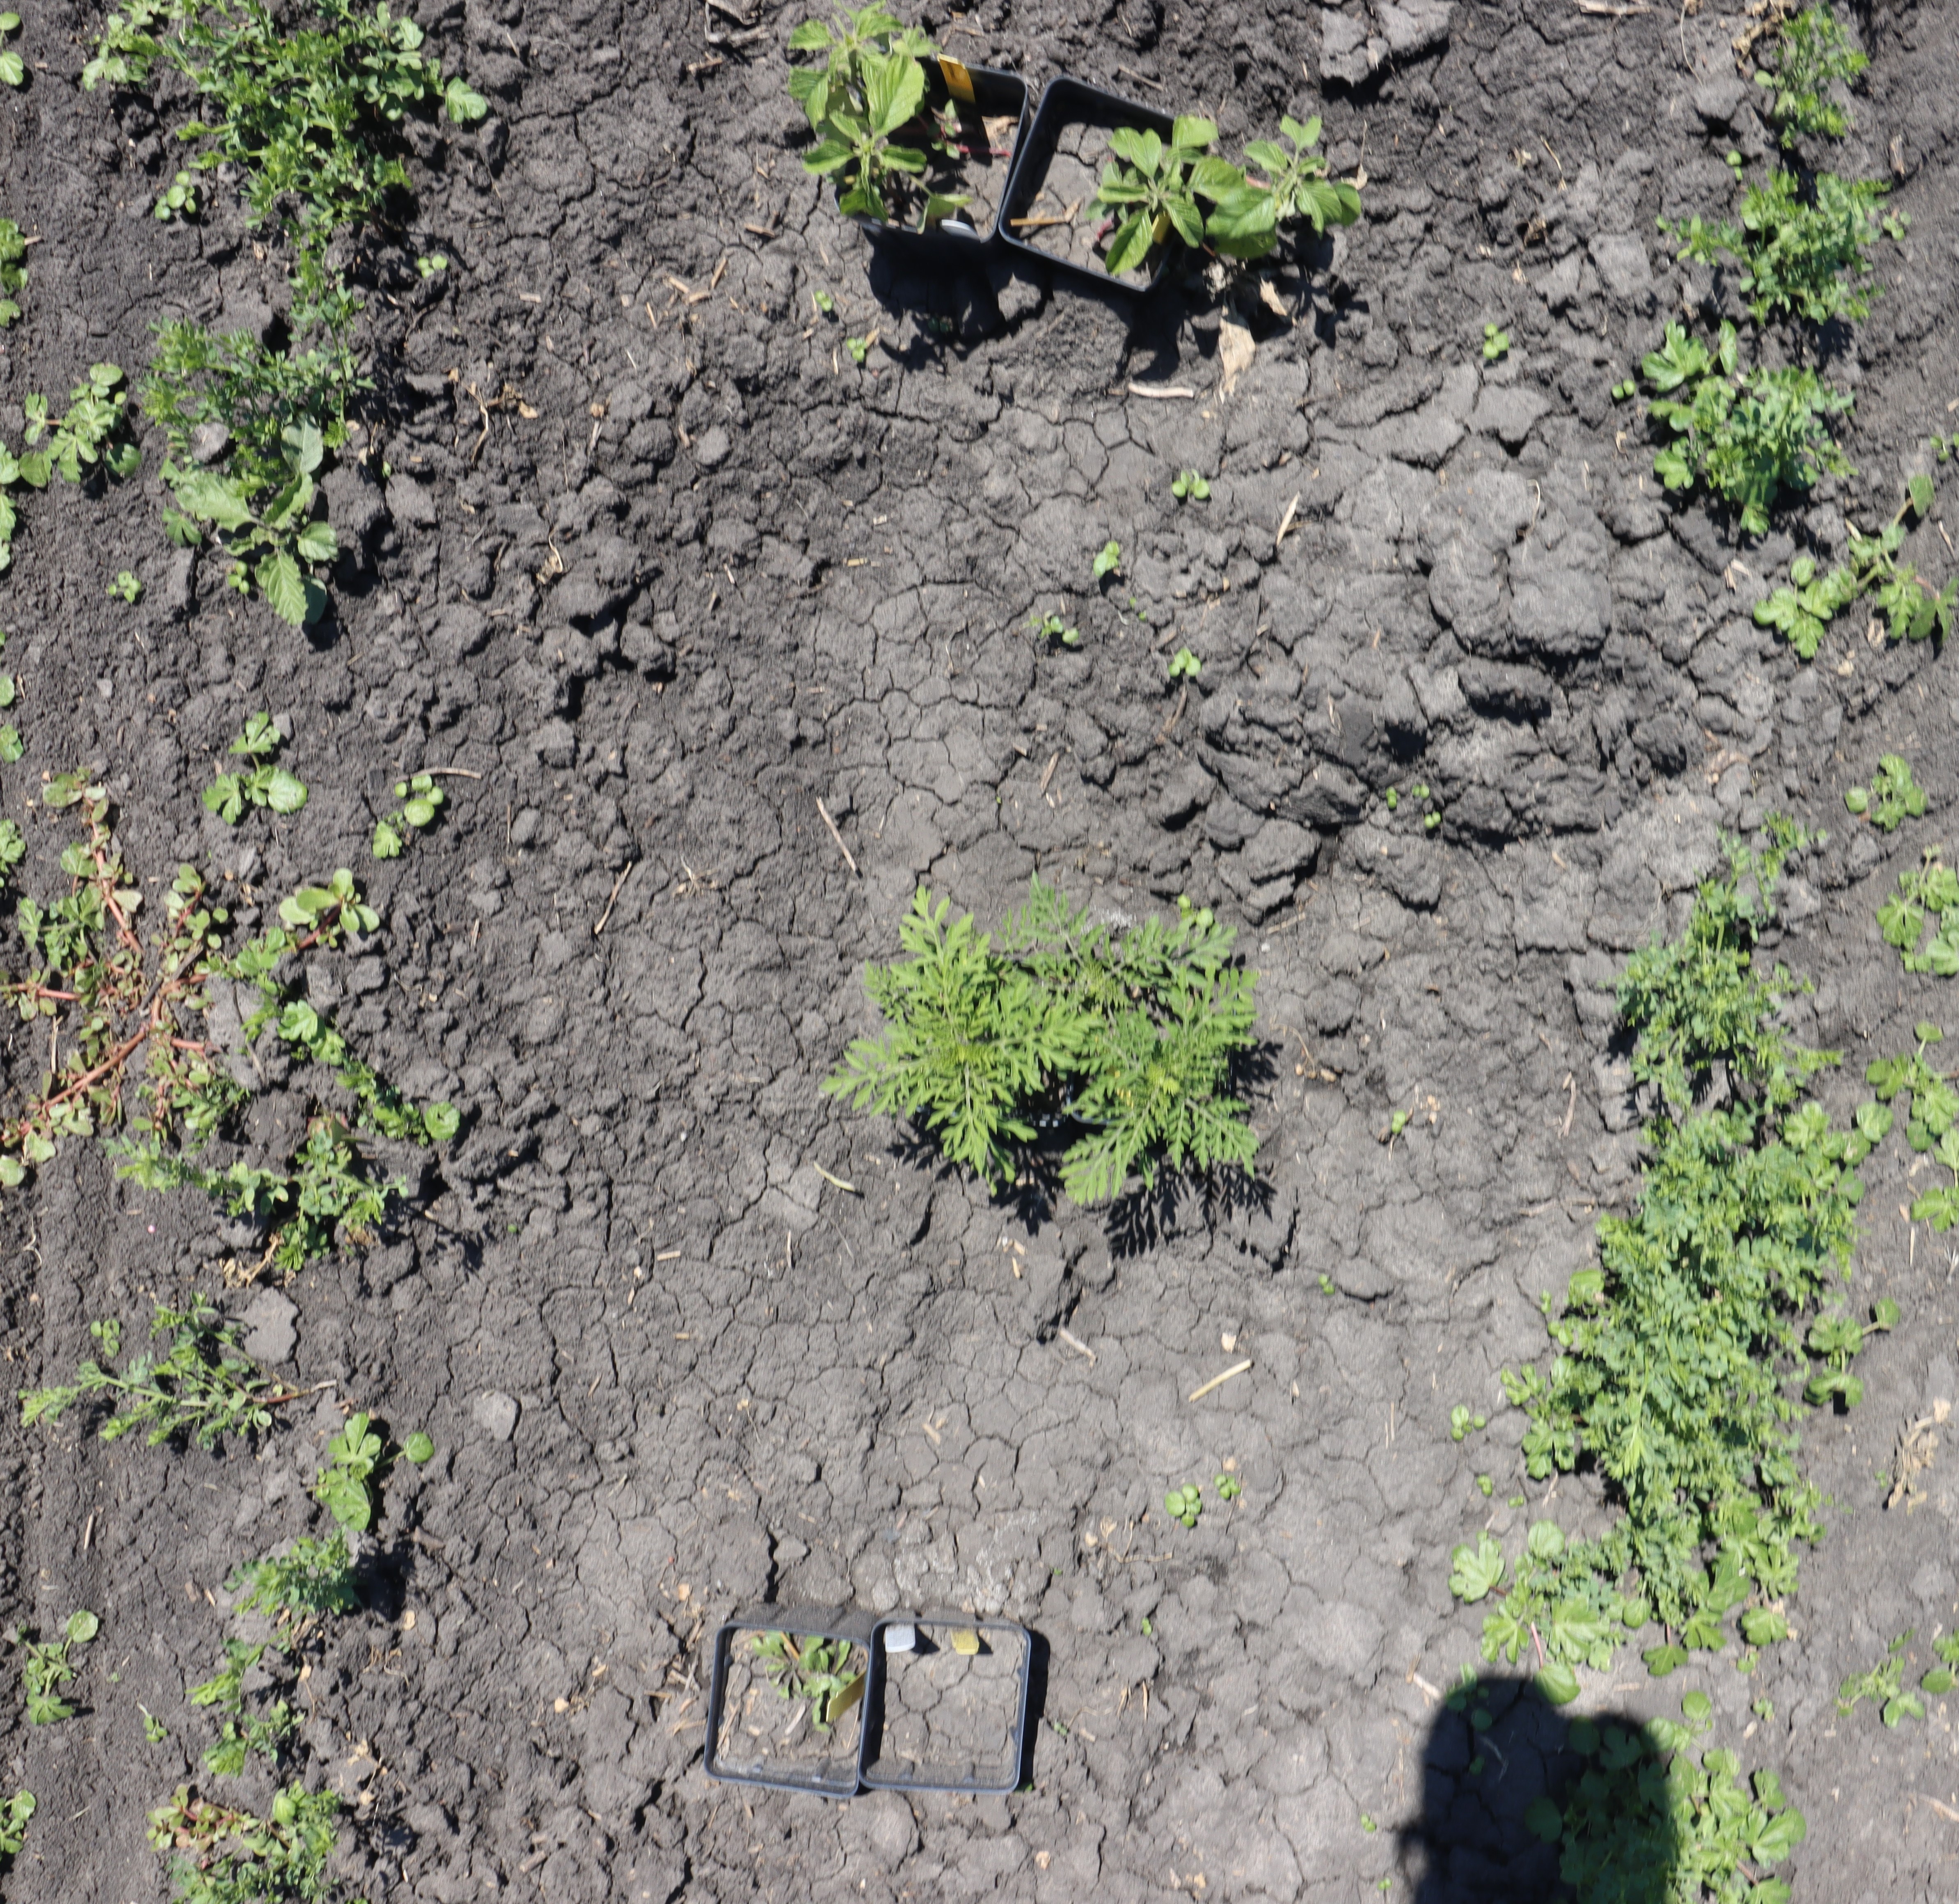
Crop: Lentil
Objects: Lentil, Lentil, Lentil, Lentil, Lentil, Lentil, Lentil, Lentil, Lentil, Lentil, Horseweed, Ragweed, Ragweed, Redroot Pigweed, Redroot Pigweed